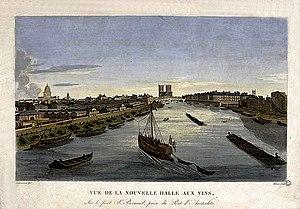
Vue de la nouvelle Halle aux vins de Paris première partie du XIXe siècle